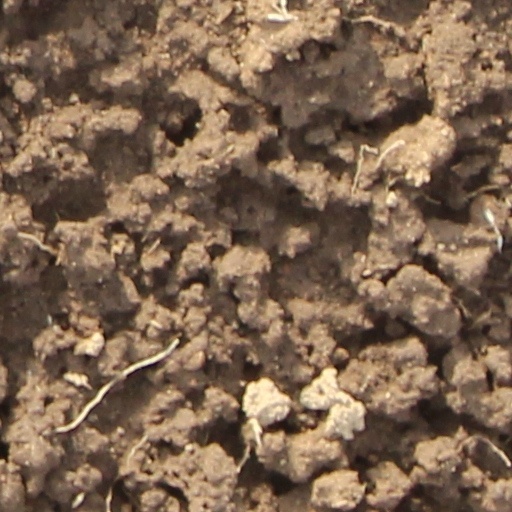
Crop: wheat